1900 in Canada

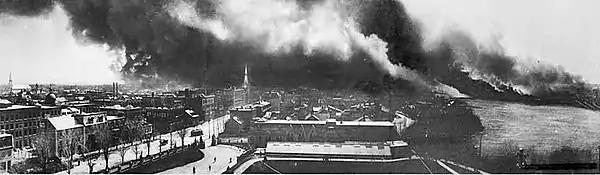
Hull fire on April 26, 1900.

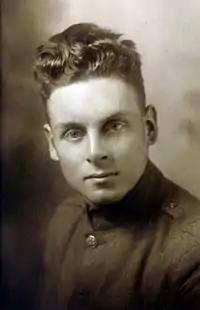
John Babcock in 1920

Political cartoonist shows Canadian farmer's preference for Liberal over Conservative record